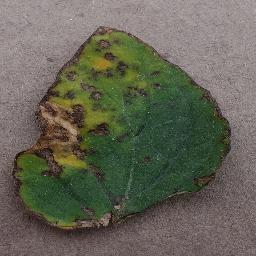
Label: Tomato___Bacterial_spot